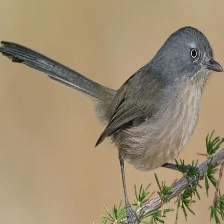
Species: WRENTIT
Scientific name: CHAMAEA FASCIATA